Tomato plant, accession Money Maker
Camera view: bottom (45 deg); turntable rotation: 180 degrees
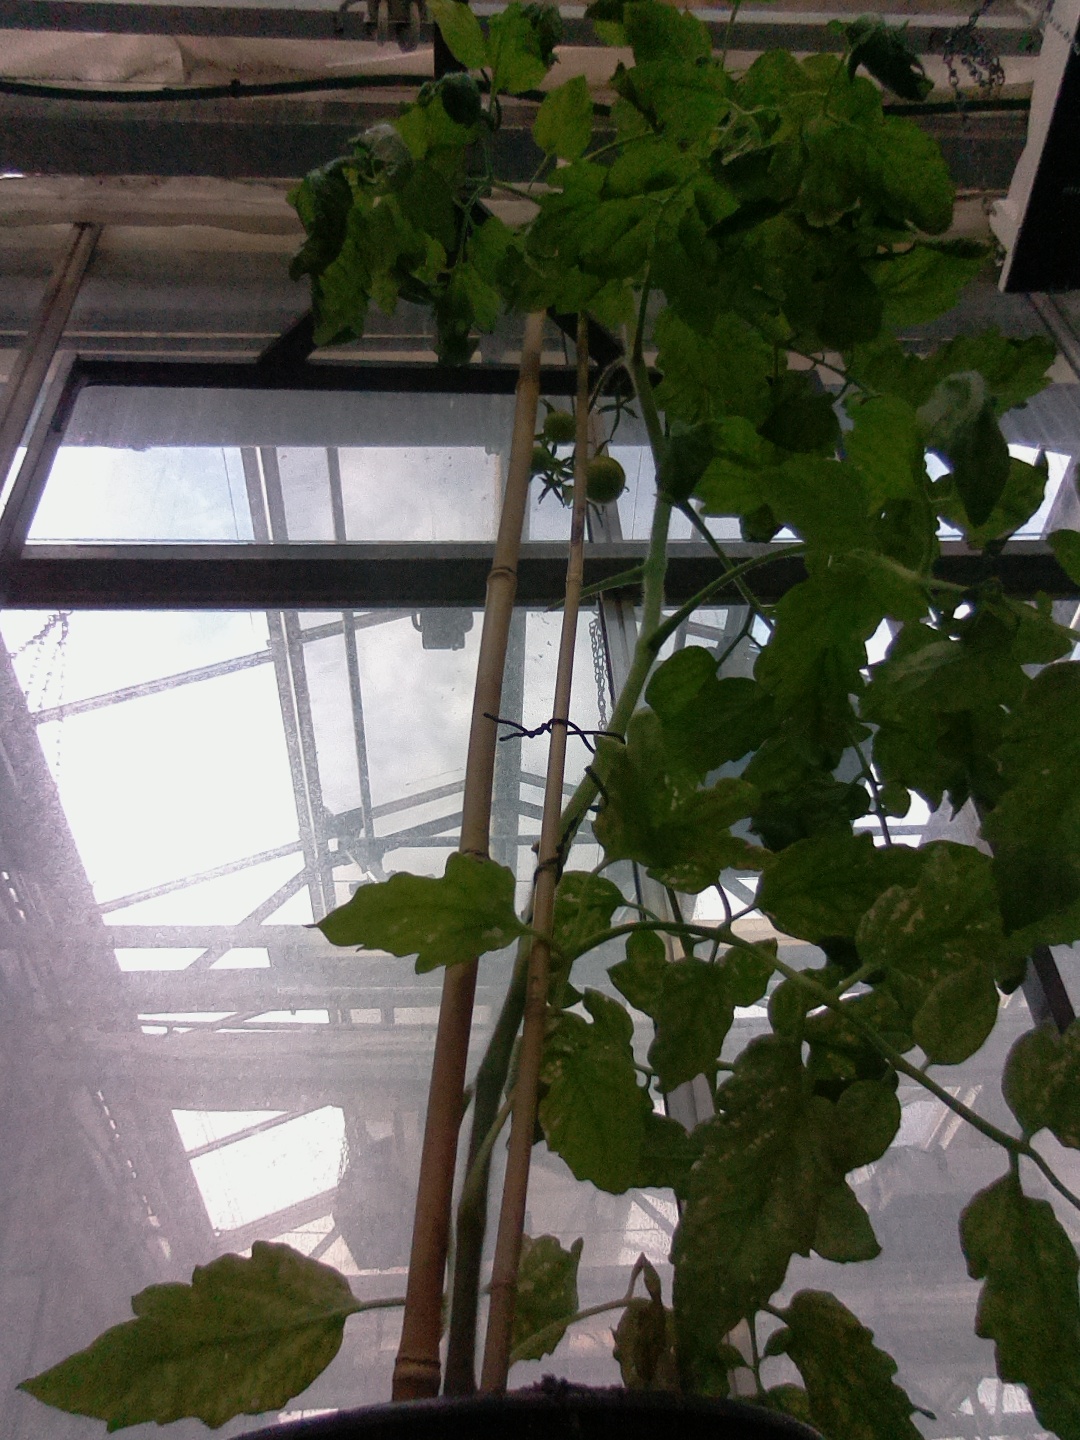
BBCH growth stage 73: 30%-40% of final fruit size